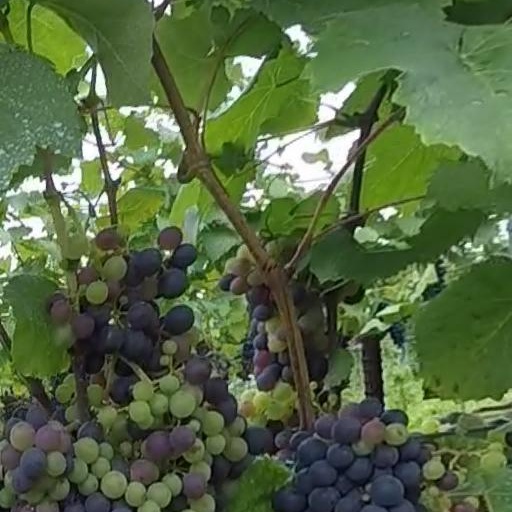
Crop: grape